Fairchild PT-19

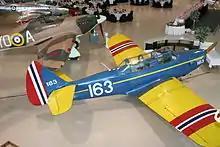
Fairchild PT-19 used in the Little Norway training camp. Now at the Canadian Warplane Heritage Museum

Compared to the earlier biplane trainers, the Fairchild PT-19 provided a more advanced type of aircraft. Speeds were higher and wing loading more closely approximated that of combat aircraft, with flight characteristics demanding more precision and care. Its virtues were that it was inexpensive, simple to maintain and, most of all, virtually viceless.